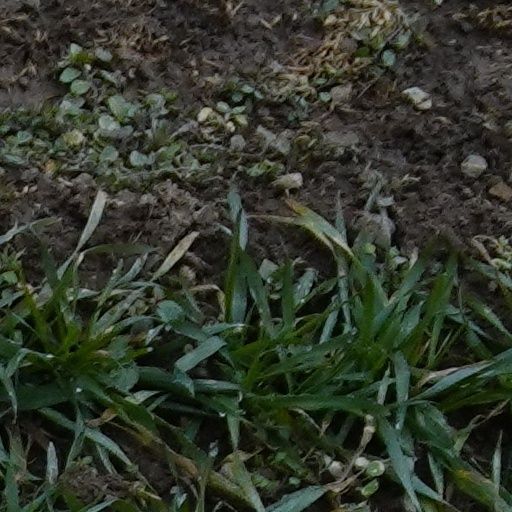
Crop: wheat